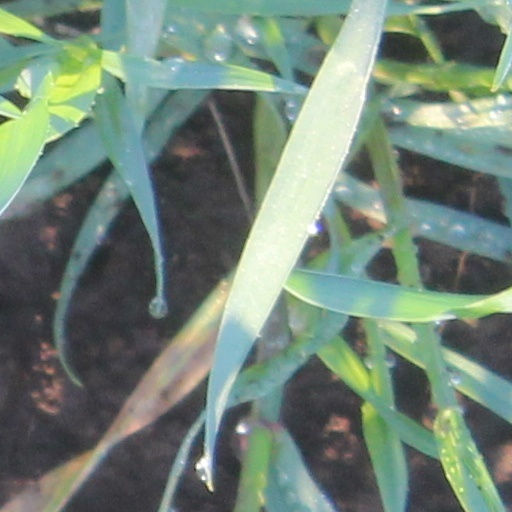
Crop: wheat